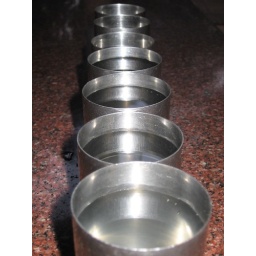
Hey !!! those r glasses in column